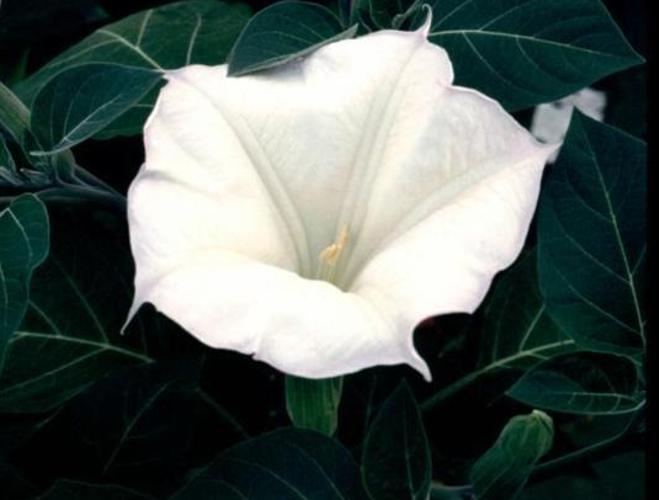
Label: thorn apple